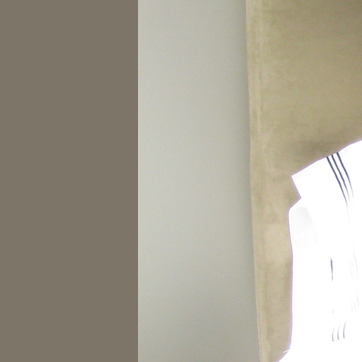
Material: painted